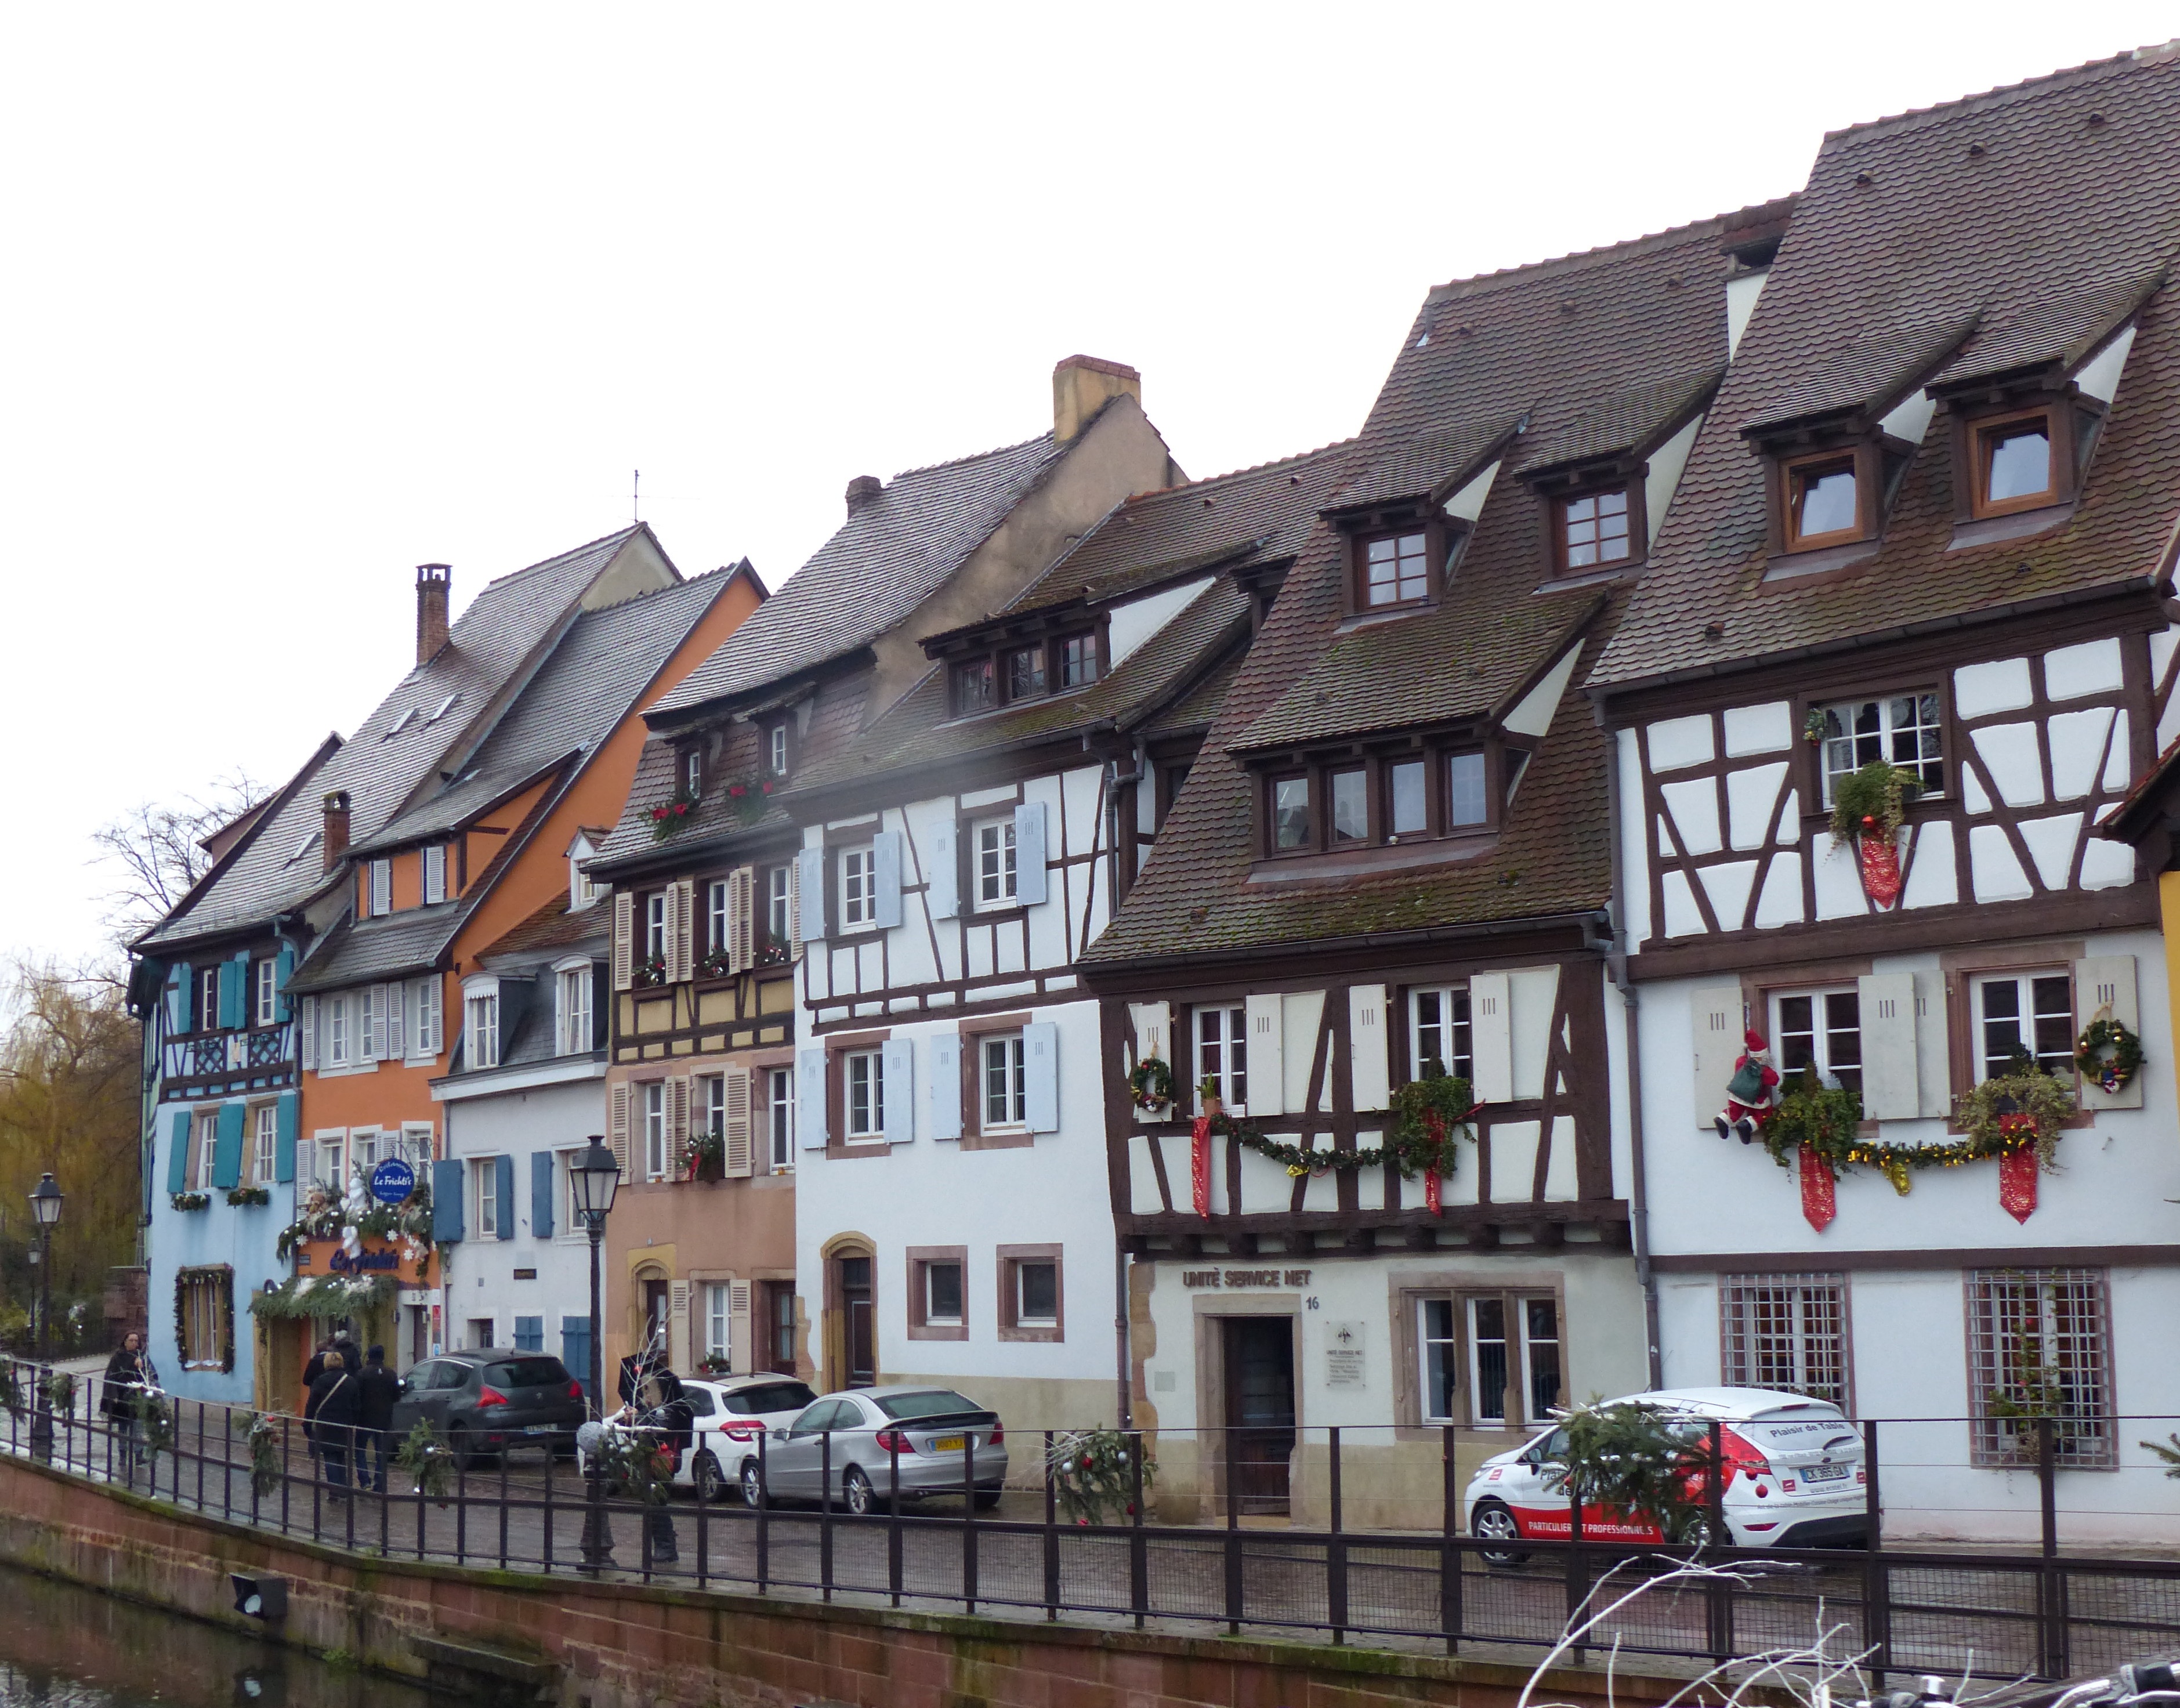
house, town, home, village, suburb, cottage, facade, property, apartment, waterway, estate, riverside, colmar, condominium, neighbourhood, fachwerkh user, road train, residential area